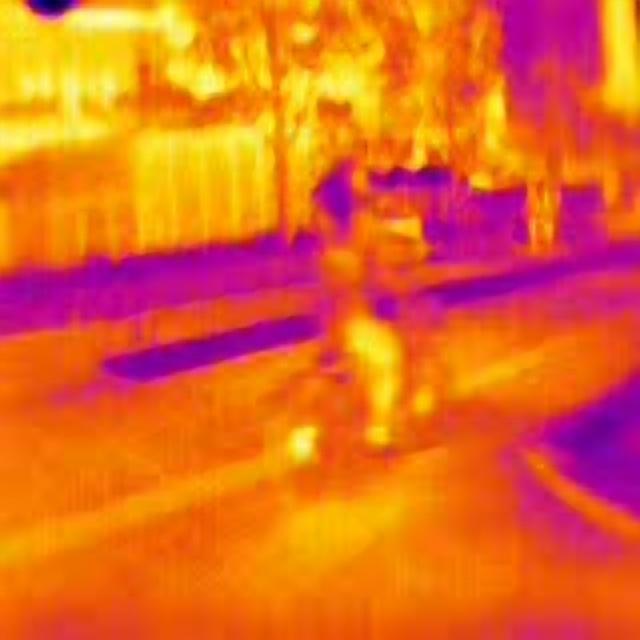
Detected objects:
label: person
label: person
label: person